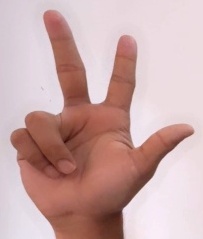
ASL sign: 3